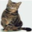
Label: cat